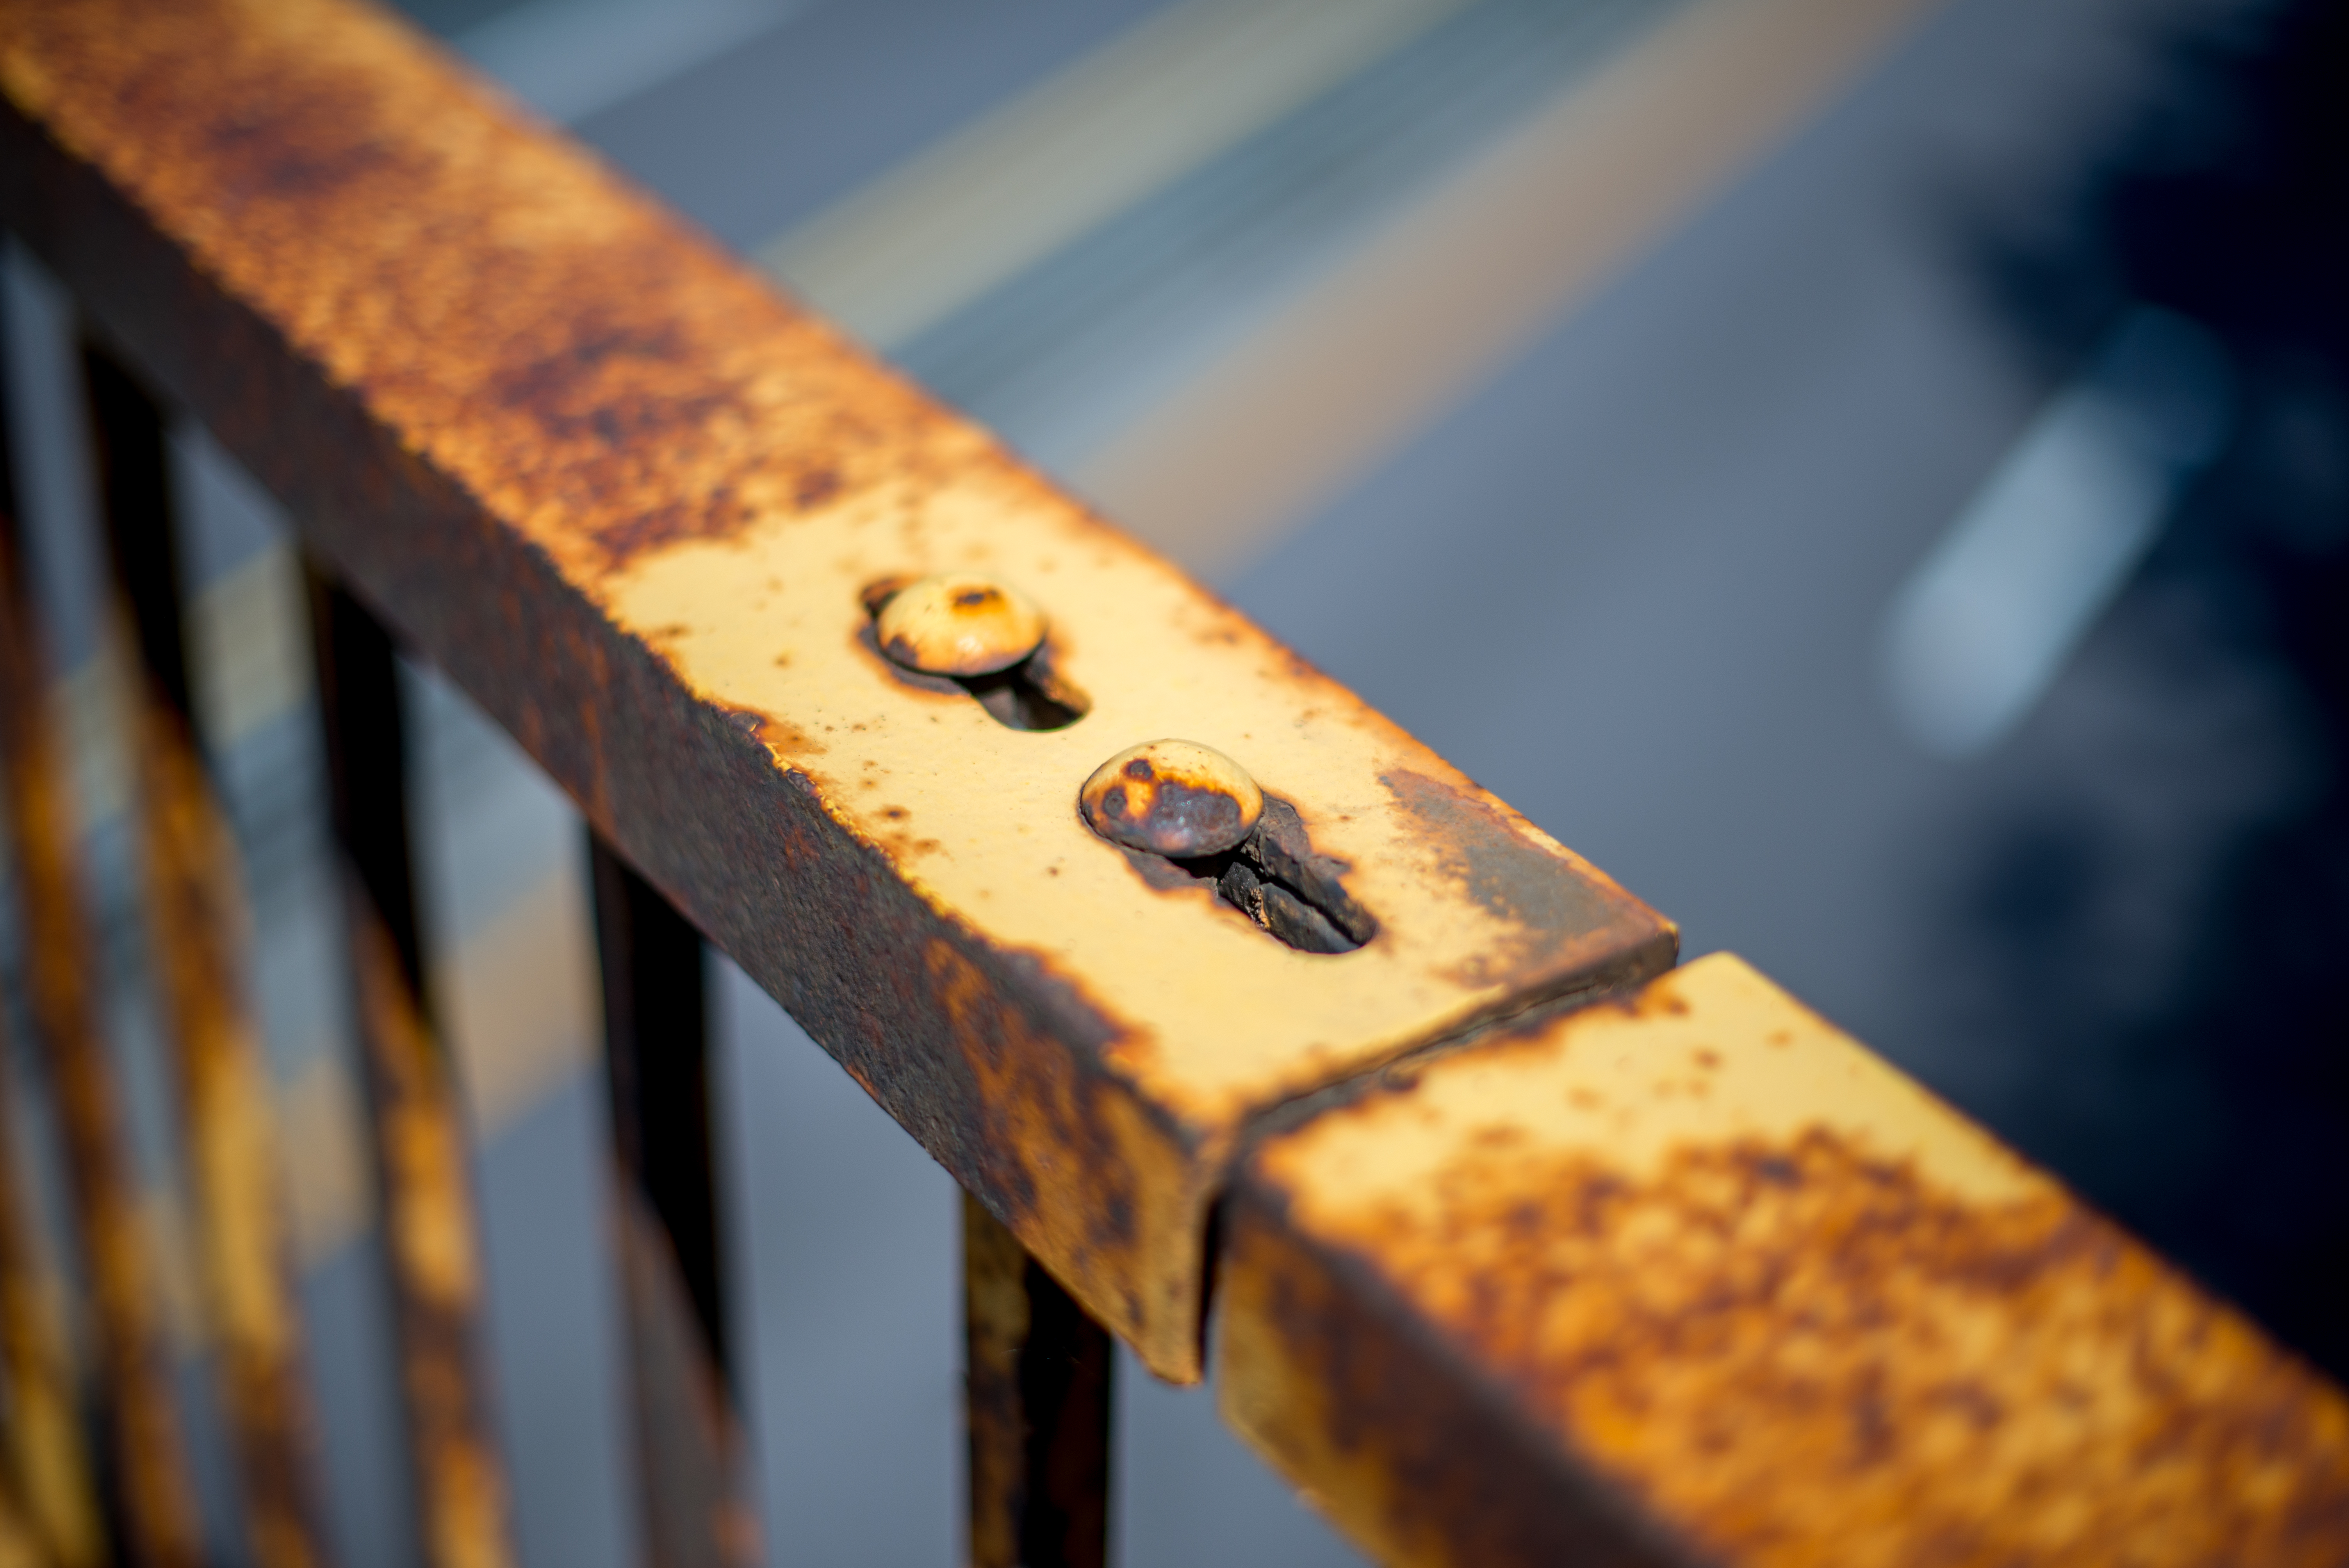
light, bokeh, wood, road, white, photography, number, highway, city, urban, photo, rust, color, metal, blue, nikon, black, yellow, material, close up, art, no, 50mm, design, 14, raw, shape, afternoon, norway, rivet, colorphotography, nikond600, akershus, asker, rustycage, specularlight, macro photography